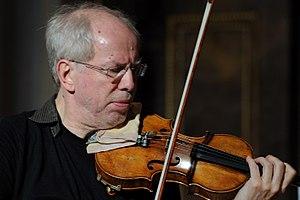
Gidon Kremer, né le 27 février 1947 à Riga, est un violoniste et chef d'orchestre letton.